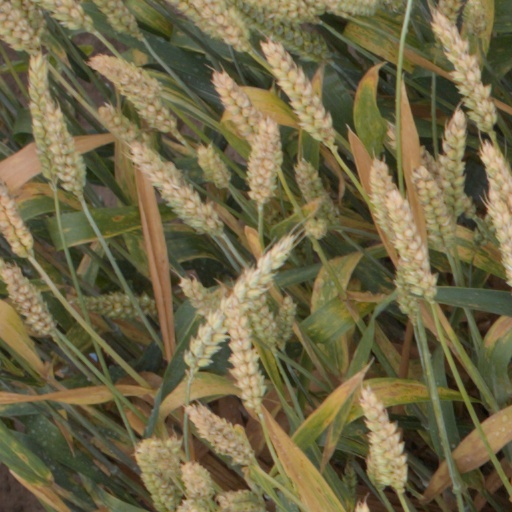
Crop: wheat